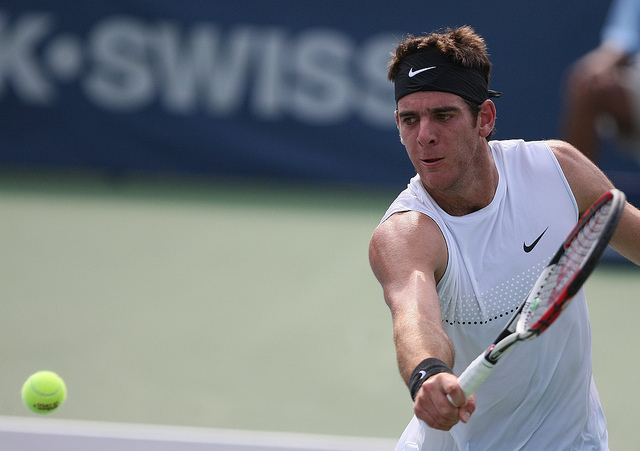
vận động viên tennis đang cầm vợt tennis thi đấu trên sân